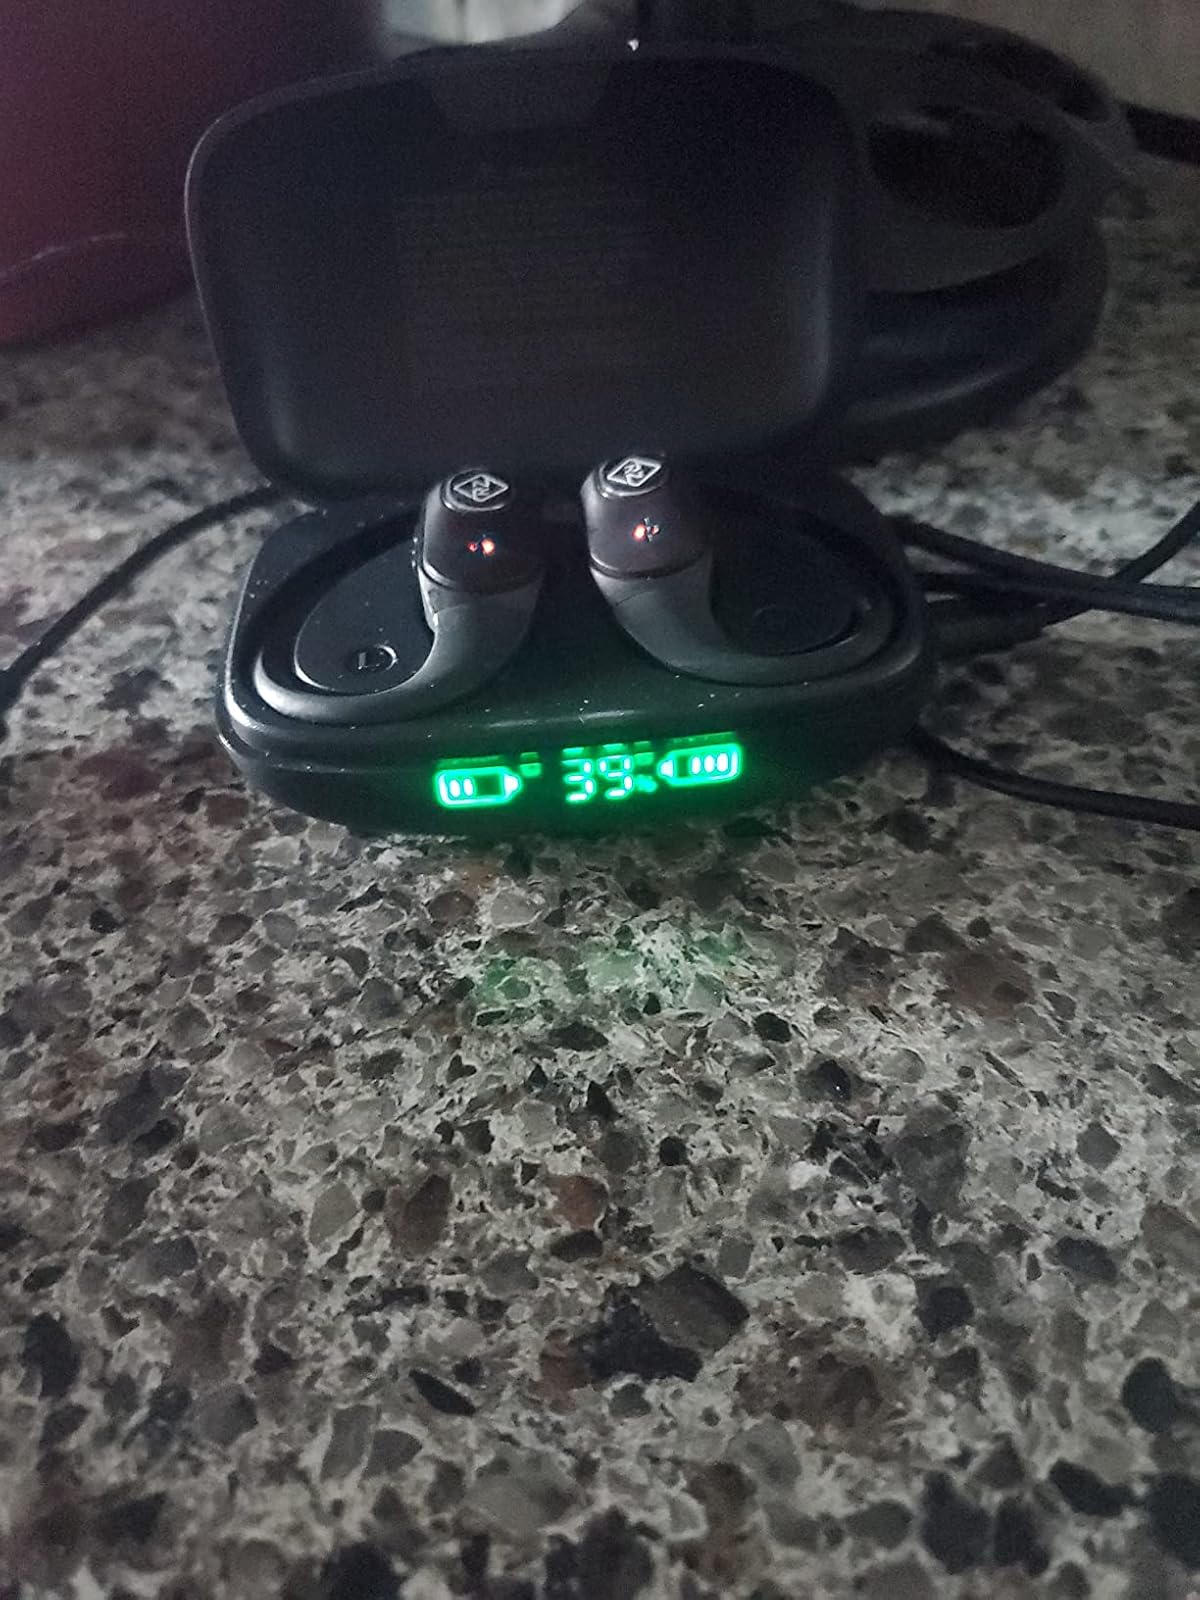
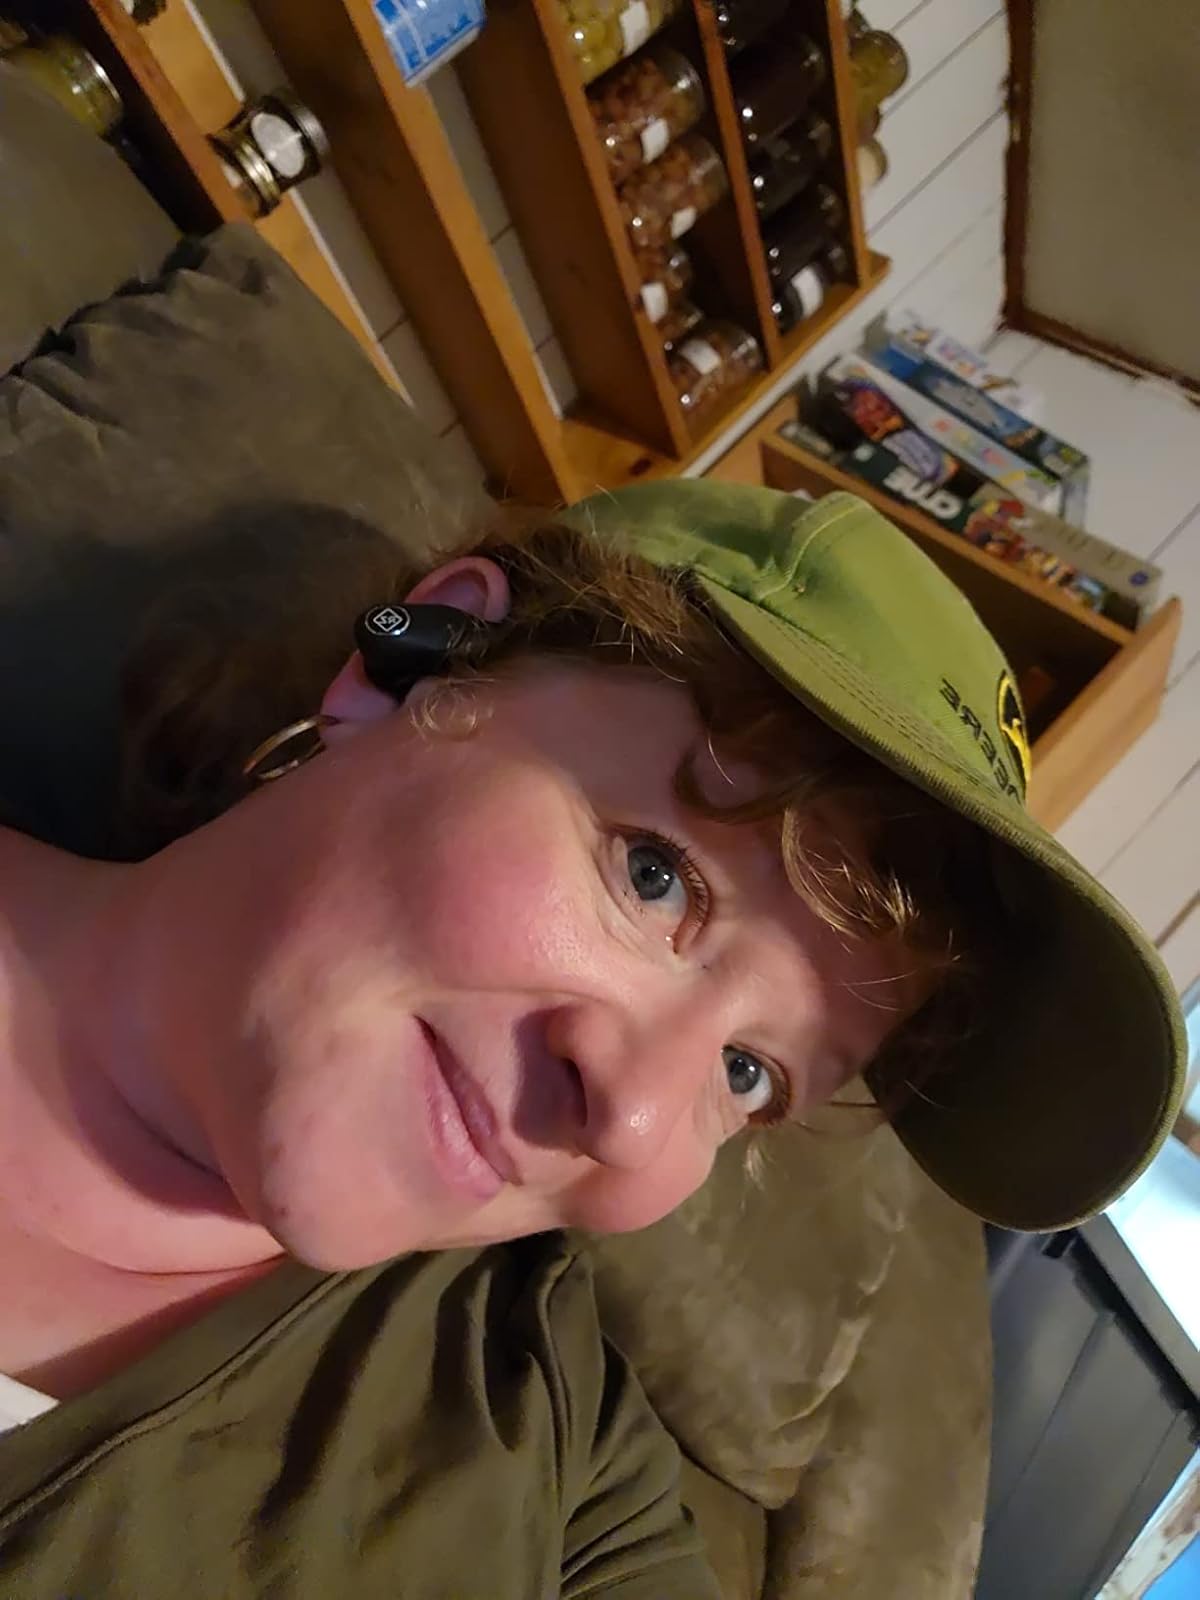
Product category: earbuds
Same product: yes